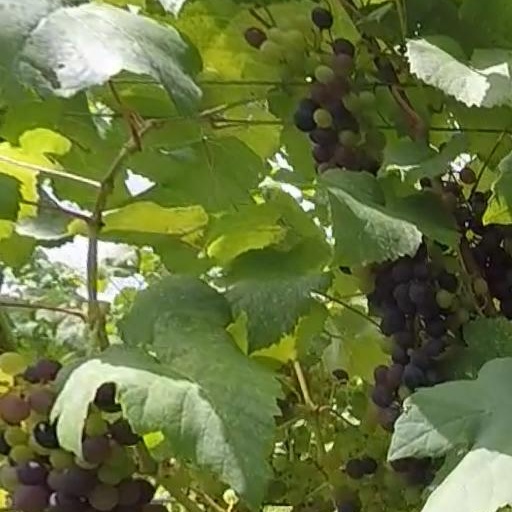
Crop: grape